Gandhada Gudi

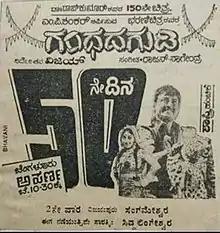
1986 re-release poster

Gandhada Gudi is a 1973 Indian Kannada-language action drama film directed by Vijay and produced by M. P. Shankar. Rajkumar in his 150th film portrays an honest forest officer Kumar and Vishnuvardhan plays the antagonist, Anand, though his character is redeemed at the end of the film. Kalpana, M. P. Shankar, Narasimharaju and Balakrishna star in other important roles. The movie also marked the last joint venture of the legendary pair of Rajkumar - Narasimharaju.